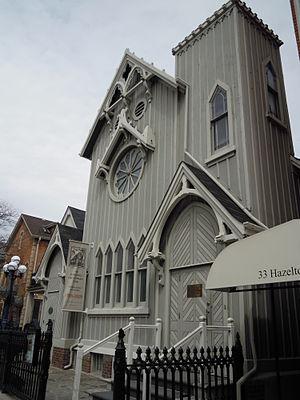
Cet article recense les lieux patrimoniaux de Toronto inscrits au répertoire des lieux patrimoniaux du Canada, qu'ils soient de niveau provincial, fédéral ou municipal.